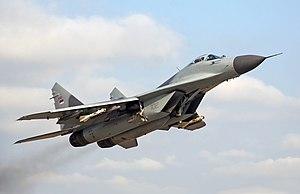
Le R-60, code OTAN AA-8 « Aphid », est un missile air-air léger soviétique, conçu par les bureaux d'études Molnia et prévu pour être utilisé par les chasseurs soviétiques.